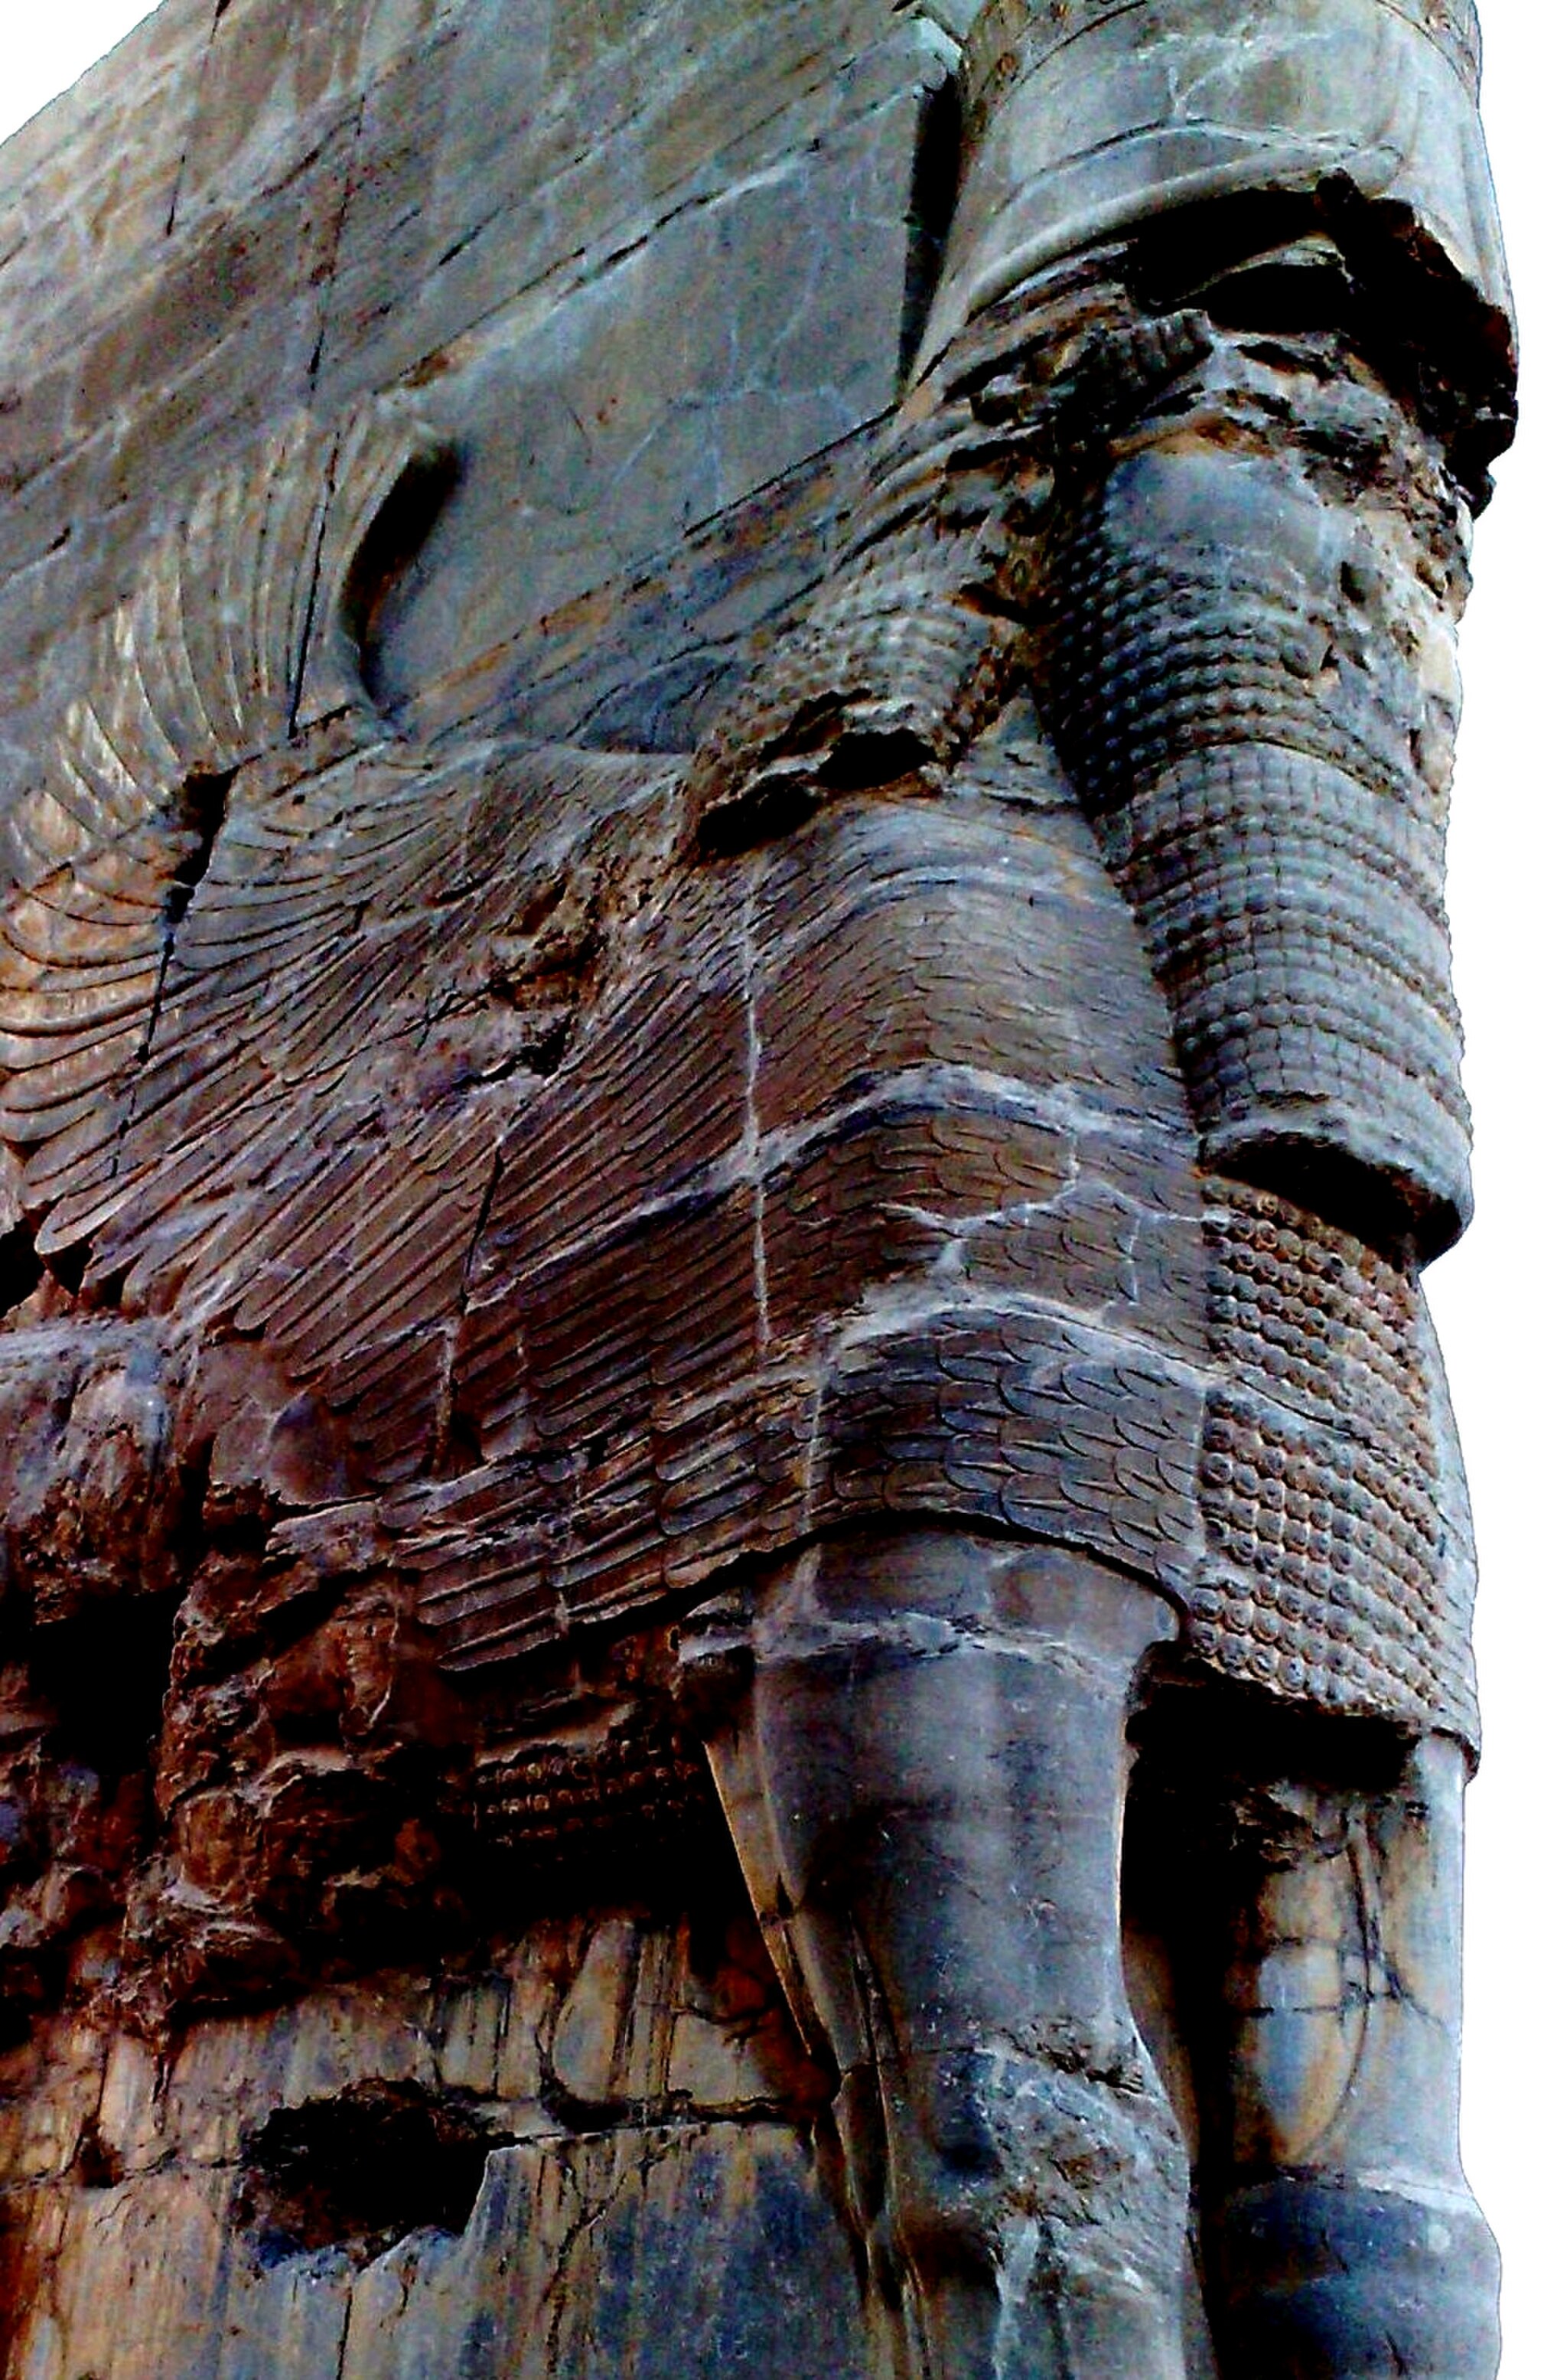
Title: Parseahur
Description: تخت جمشید
Date: 2008-03-20
Categories: Taken with Nokia N82, Self-published work, 2008 in Persepolis, Details of Gate of All Nations